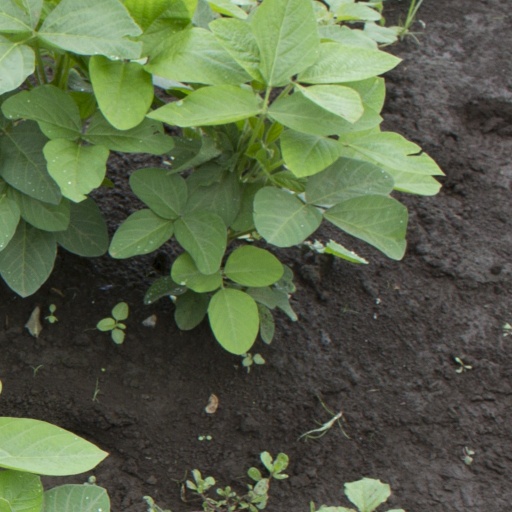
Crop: soybean